Type 97 81 mm infantry mortar

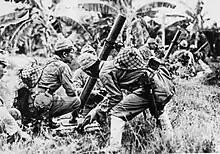
Soldiers of a Special Naval Landing Force unit are preparing their Type 97 mortars for being fired

The Type 97 is a smooth bore, muzzle-loading weapon. It has a fixed firing pin in the breech assembly, and the percussion of the propelling cartridge of the mortar shell against the firing pin propels the shell from the mortar. As many as six propellant increments can be attached to the fins of the mortar shell for the purpose of increasing the range. The mortar and its calibre had its origin as almost all 81.4 mm, 82 mm or "8 cm" mortars in the French Brandt mle 27 81.4 mm mortar. The improved version Brandt Mle 27/31 had become the basis for copies, near-copies and license-built mortars all over the world. The Brandt mortars themselves were evolved from the British Stokes Mortar of different calibre.